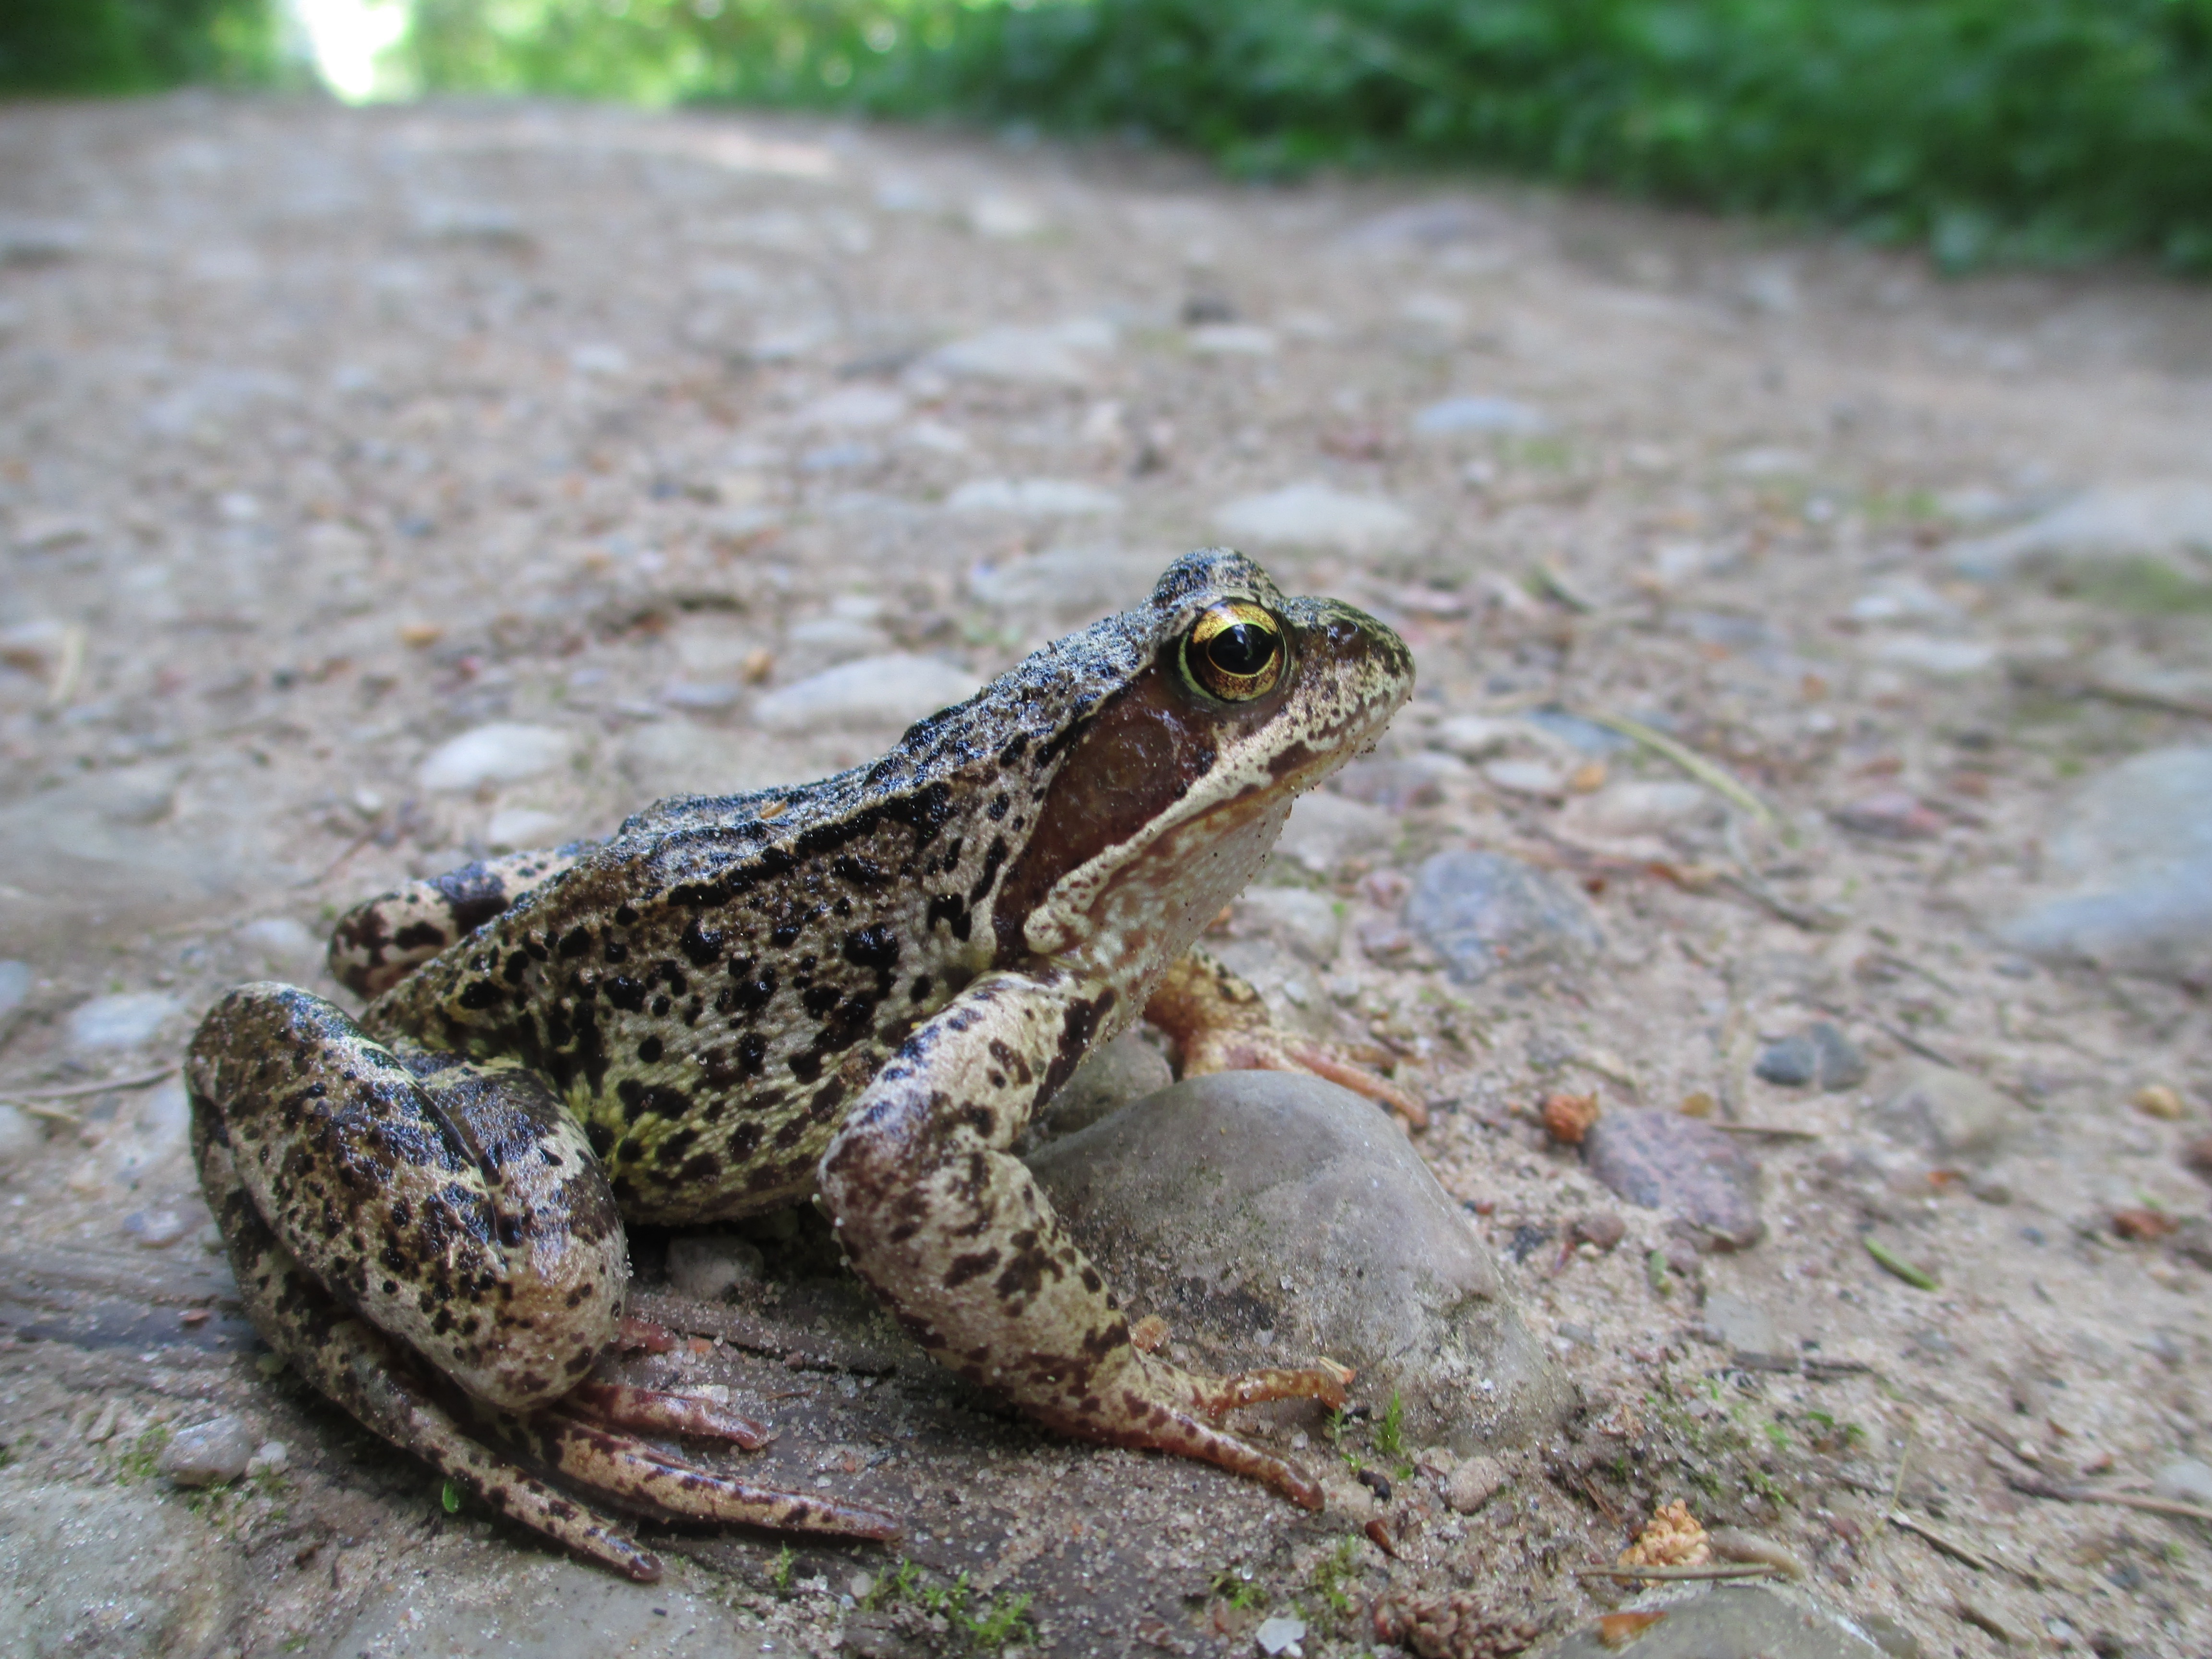
nature, forest, trail, animal, wildlife, frog, toad, amphibian, fauna, vertebrate, prince, lacerta, bullfrog, ranidae, lacertidae